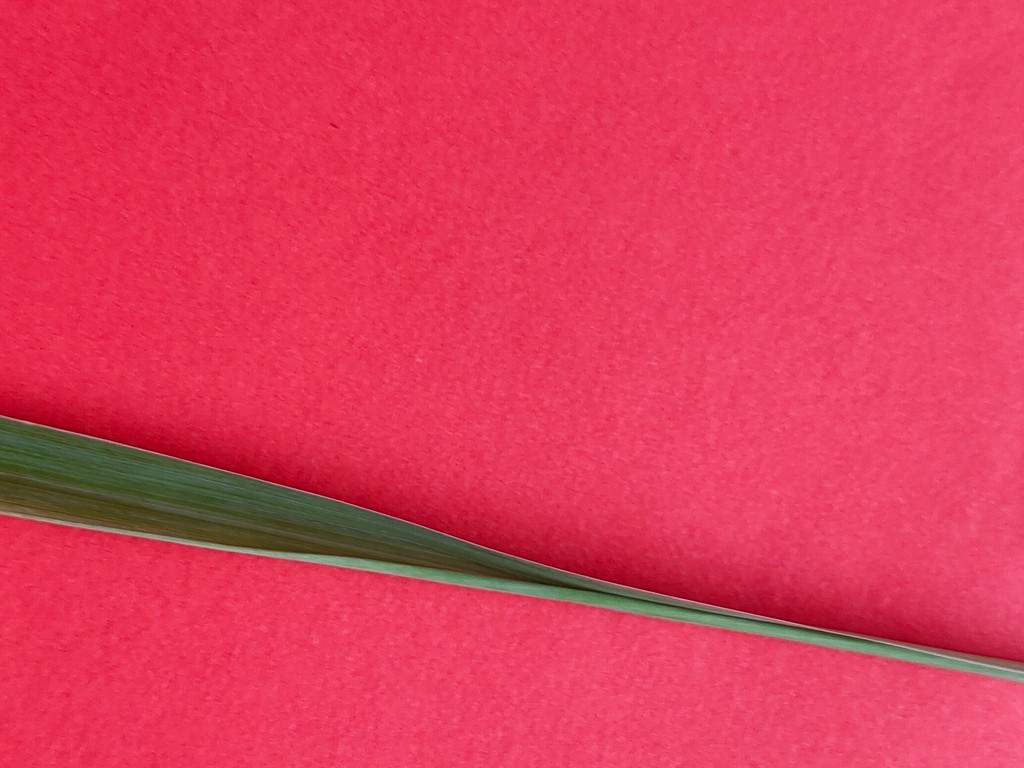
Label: Healthy